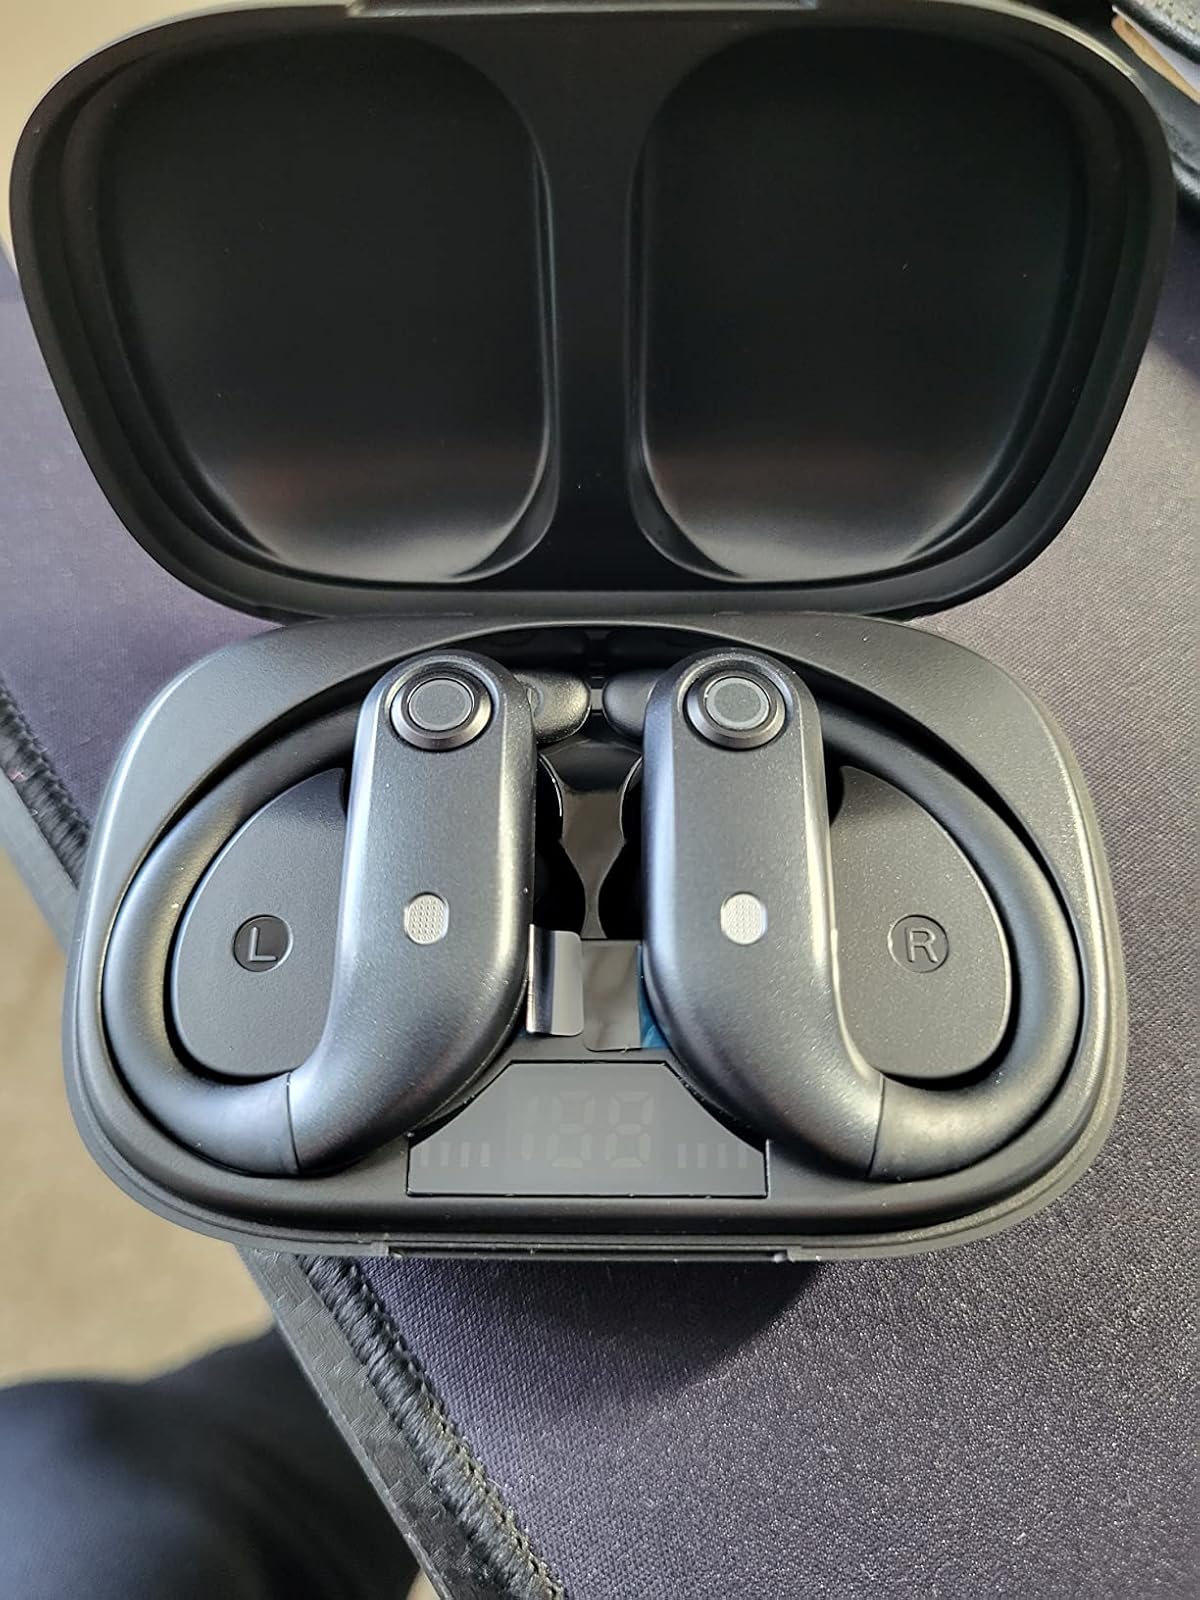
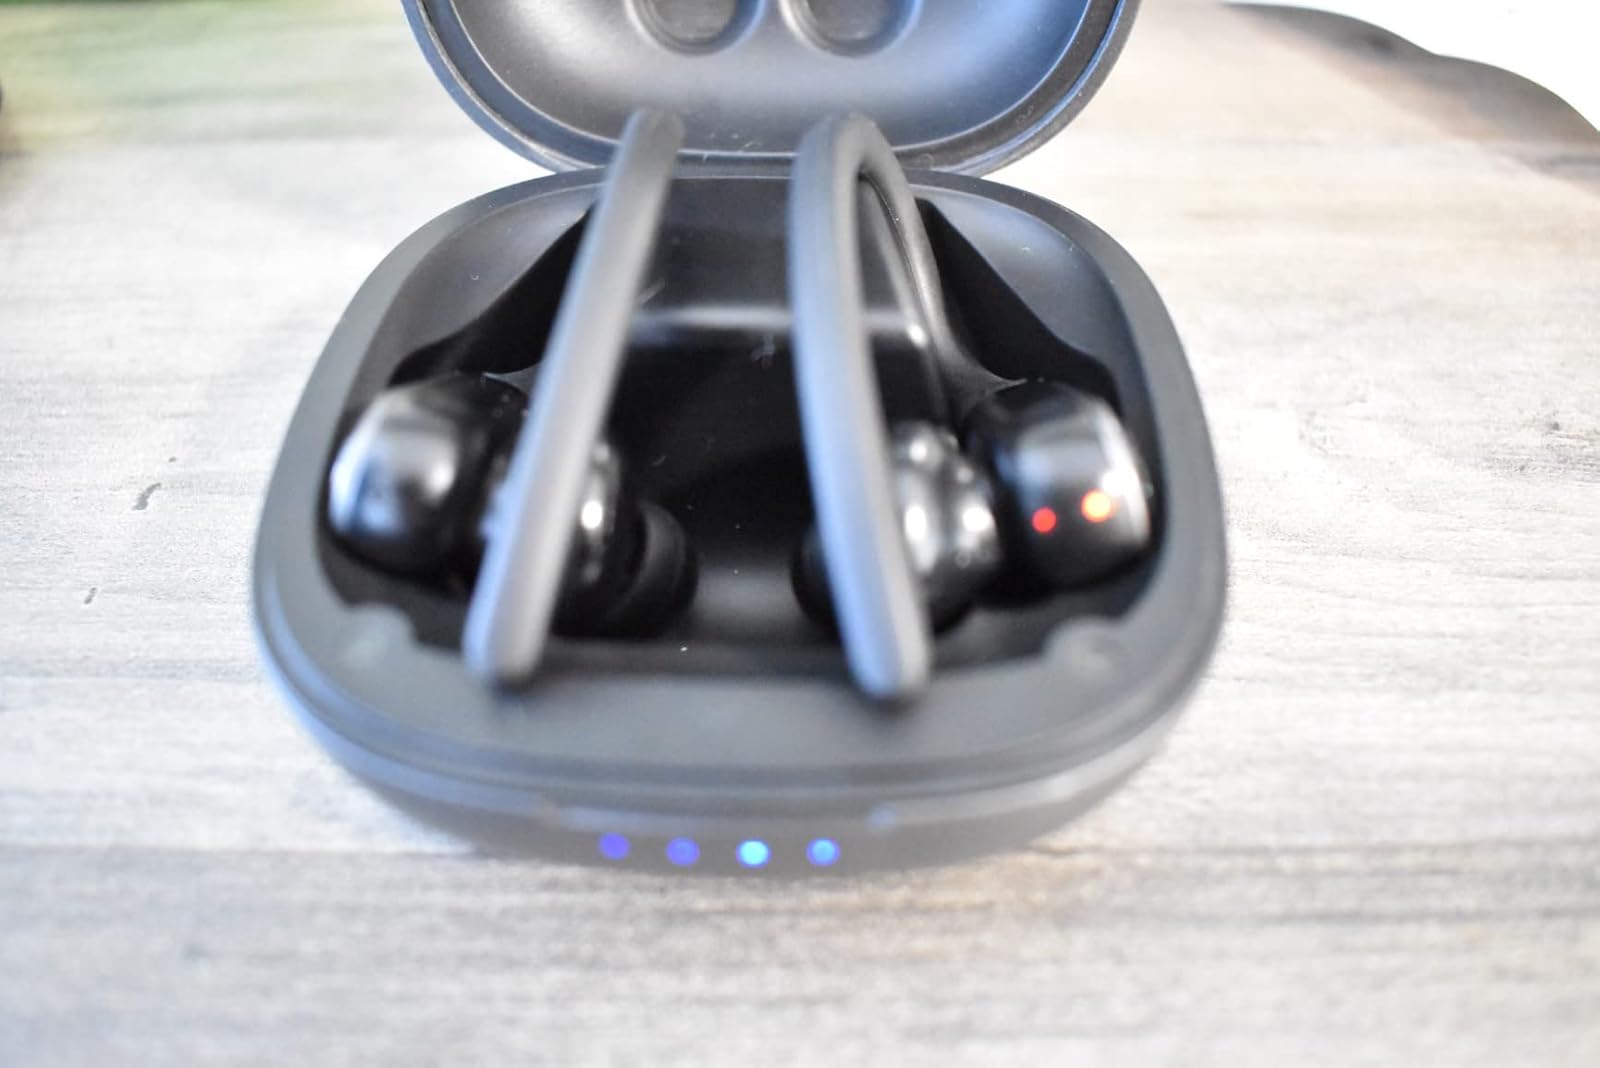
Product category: earbuds
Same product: no